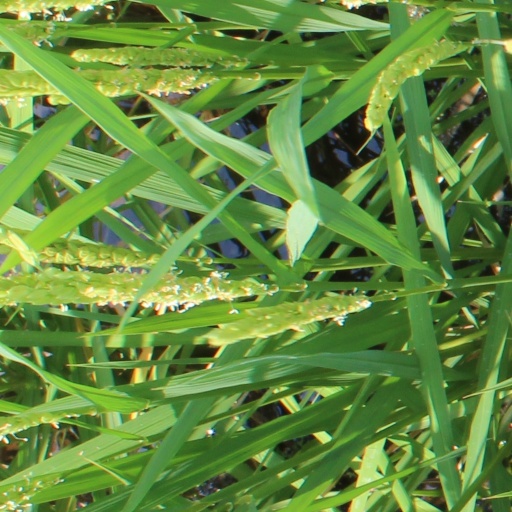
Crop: rice